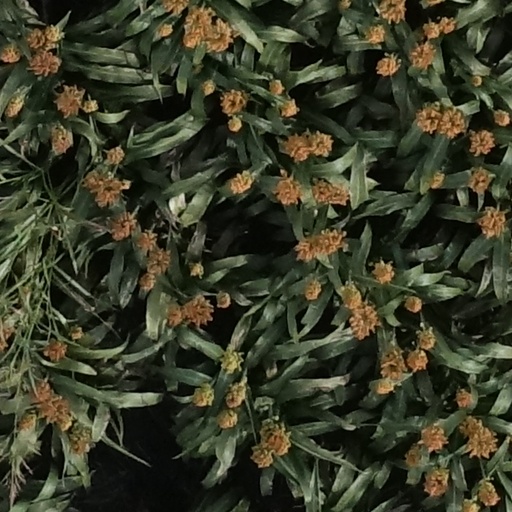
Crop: sorghum